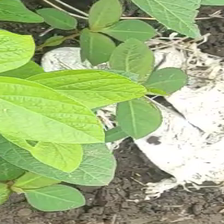
Weed species: Moti_dudhi(Euphorbia_geneculata_L)